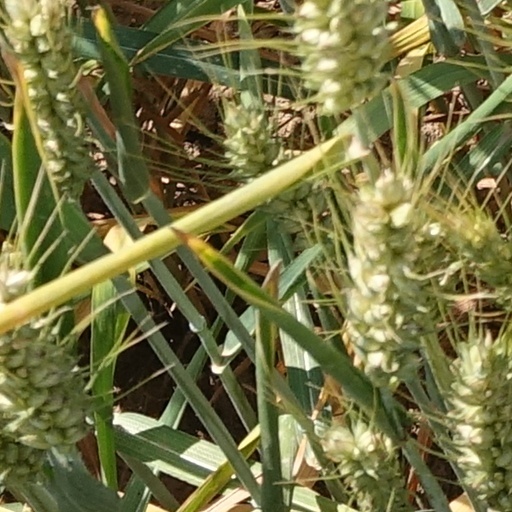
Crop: wheat